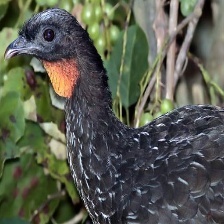
Species: BAND TAILED GUAN
Scientific name: PENELOPE ARGYROTIS